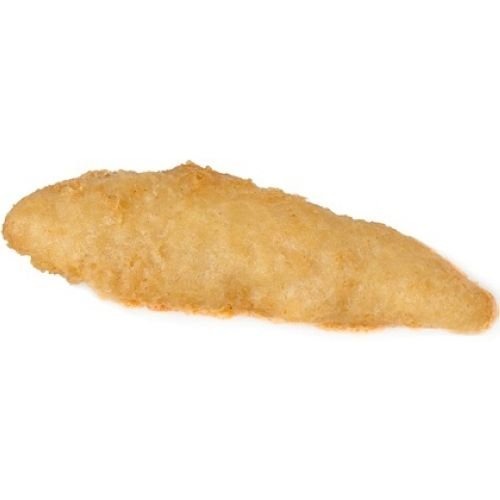
Item Name: Trident Seafoods Golden Ale Battered Haddock Fillet, 2 Ounce -- 1 each.
Bullet Point: Ships frozen, CANNOT be cancelled after being processed.
Product Description: Trident Seafoods Golden Ale Battered Haddock Fillet, 2 Ounce -- 1 each. Real beer batter. Light-golden color, crisp bite and authentic flavor. carefully portion controlled. More precise portion sizes and consistent presentation. Stays crisp over time. Excellent performance even with extended holding times.hand-battered appearance. Hand-cut fillets with crispy, textured coating. Serve as fish and chips entree with fries on the side. Use your favorite dipping sauce. Crispy fish wrap, fish fry platter, fish tacos. 10 Pound
Value: nan
Unit: None

Price: 160.55